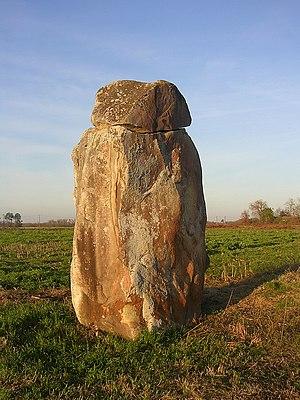
Mégalithe de Guillay, à Larrivière-Saint-Savin (Landes, France)
La Gascogne est une région culturelle et une ancienne province située sur le territoire actuel des départements français des Landes, du Gers, des Hautes-Pyrénées et, pour partie, d'autres départements des régions de Nouvelle-Aquitaine et d'Occitanie, ainsi que la comarque du Val d'Aran, au Nord de la communauté autonome de Catalogne. Successivement appelée Aquitaine, Novempopulanie, Vasconie puis Gascogne, elle a disparu en tant qu'entité politique propre en 1063 lors du rattachement au Duché d'Aquitaine ; toutefois le nom de Gascogne est resté usité jusqu'à la révolution française. Elle est forte de la diversité géographique de son territoire naturel, localisé entre Océan Atlantique, Garonne et Pyrénées. Revendiquant une identité culturelle fondée sur son histoire évoluant de peuples aquitains de langue proto-basque vers un peuple de Gascons partageant une langue latinisée commune, elle constitue l'aire linguistique actuelle du gascon.
Cet article recense les monuments historiques des Landes, en France.
Larrivière-Saint-Savin est une commune du sud-ouest de la France, située dans le département des Landes.